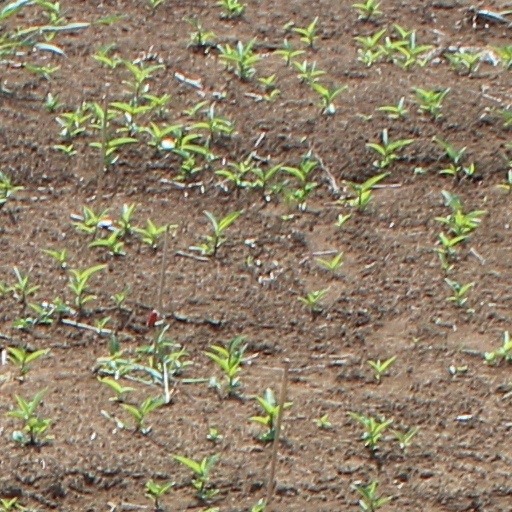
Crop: wheat